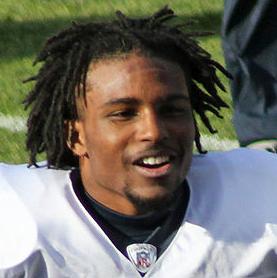
Age: 21